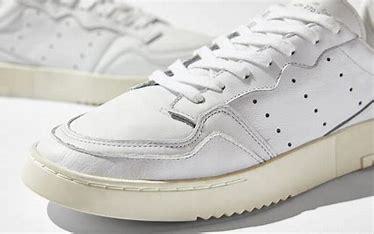
Brand: Adidas
Model: Supercourt